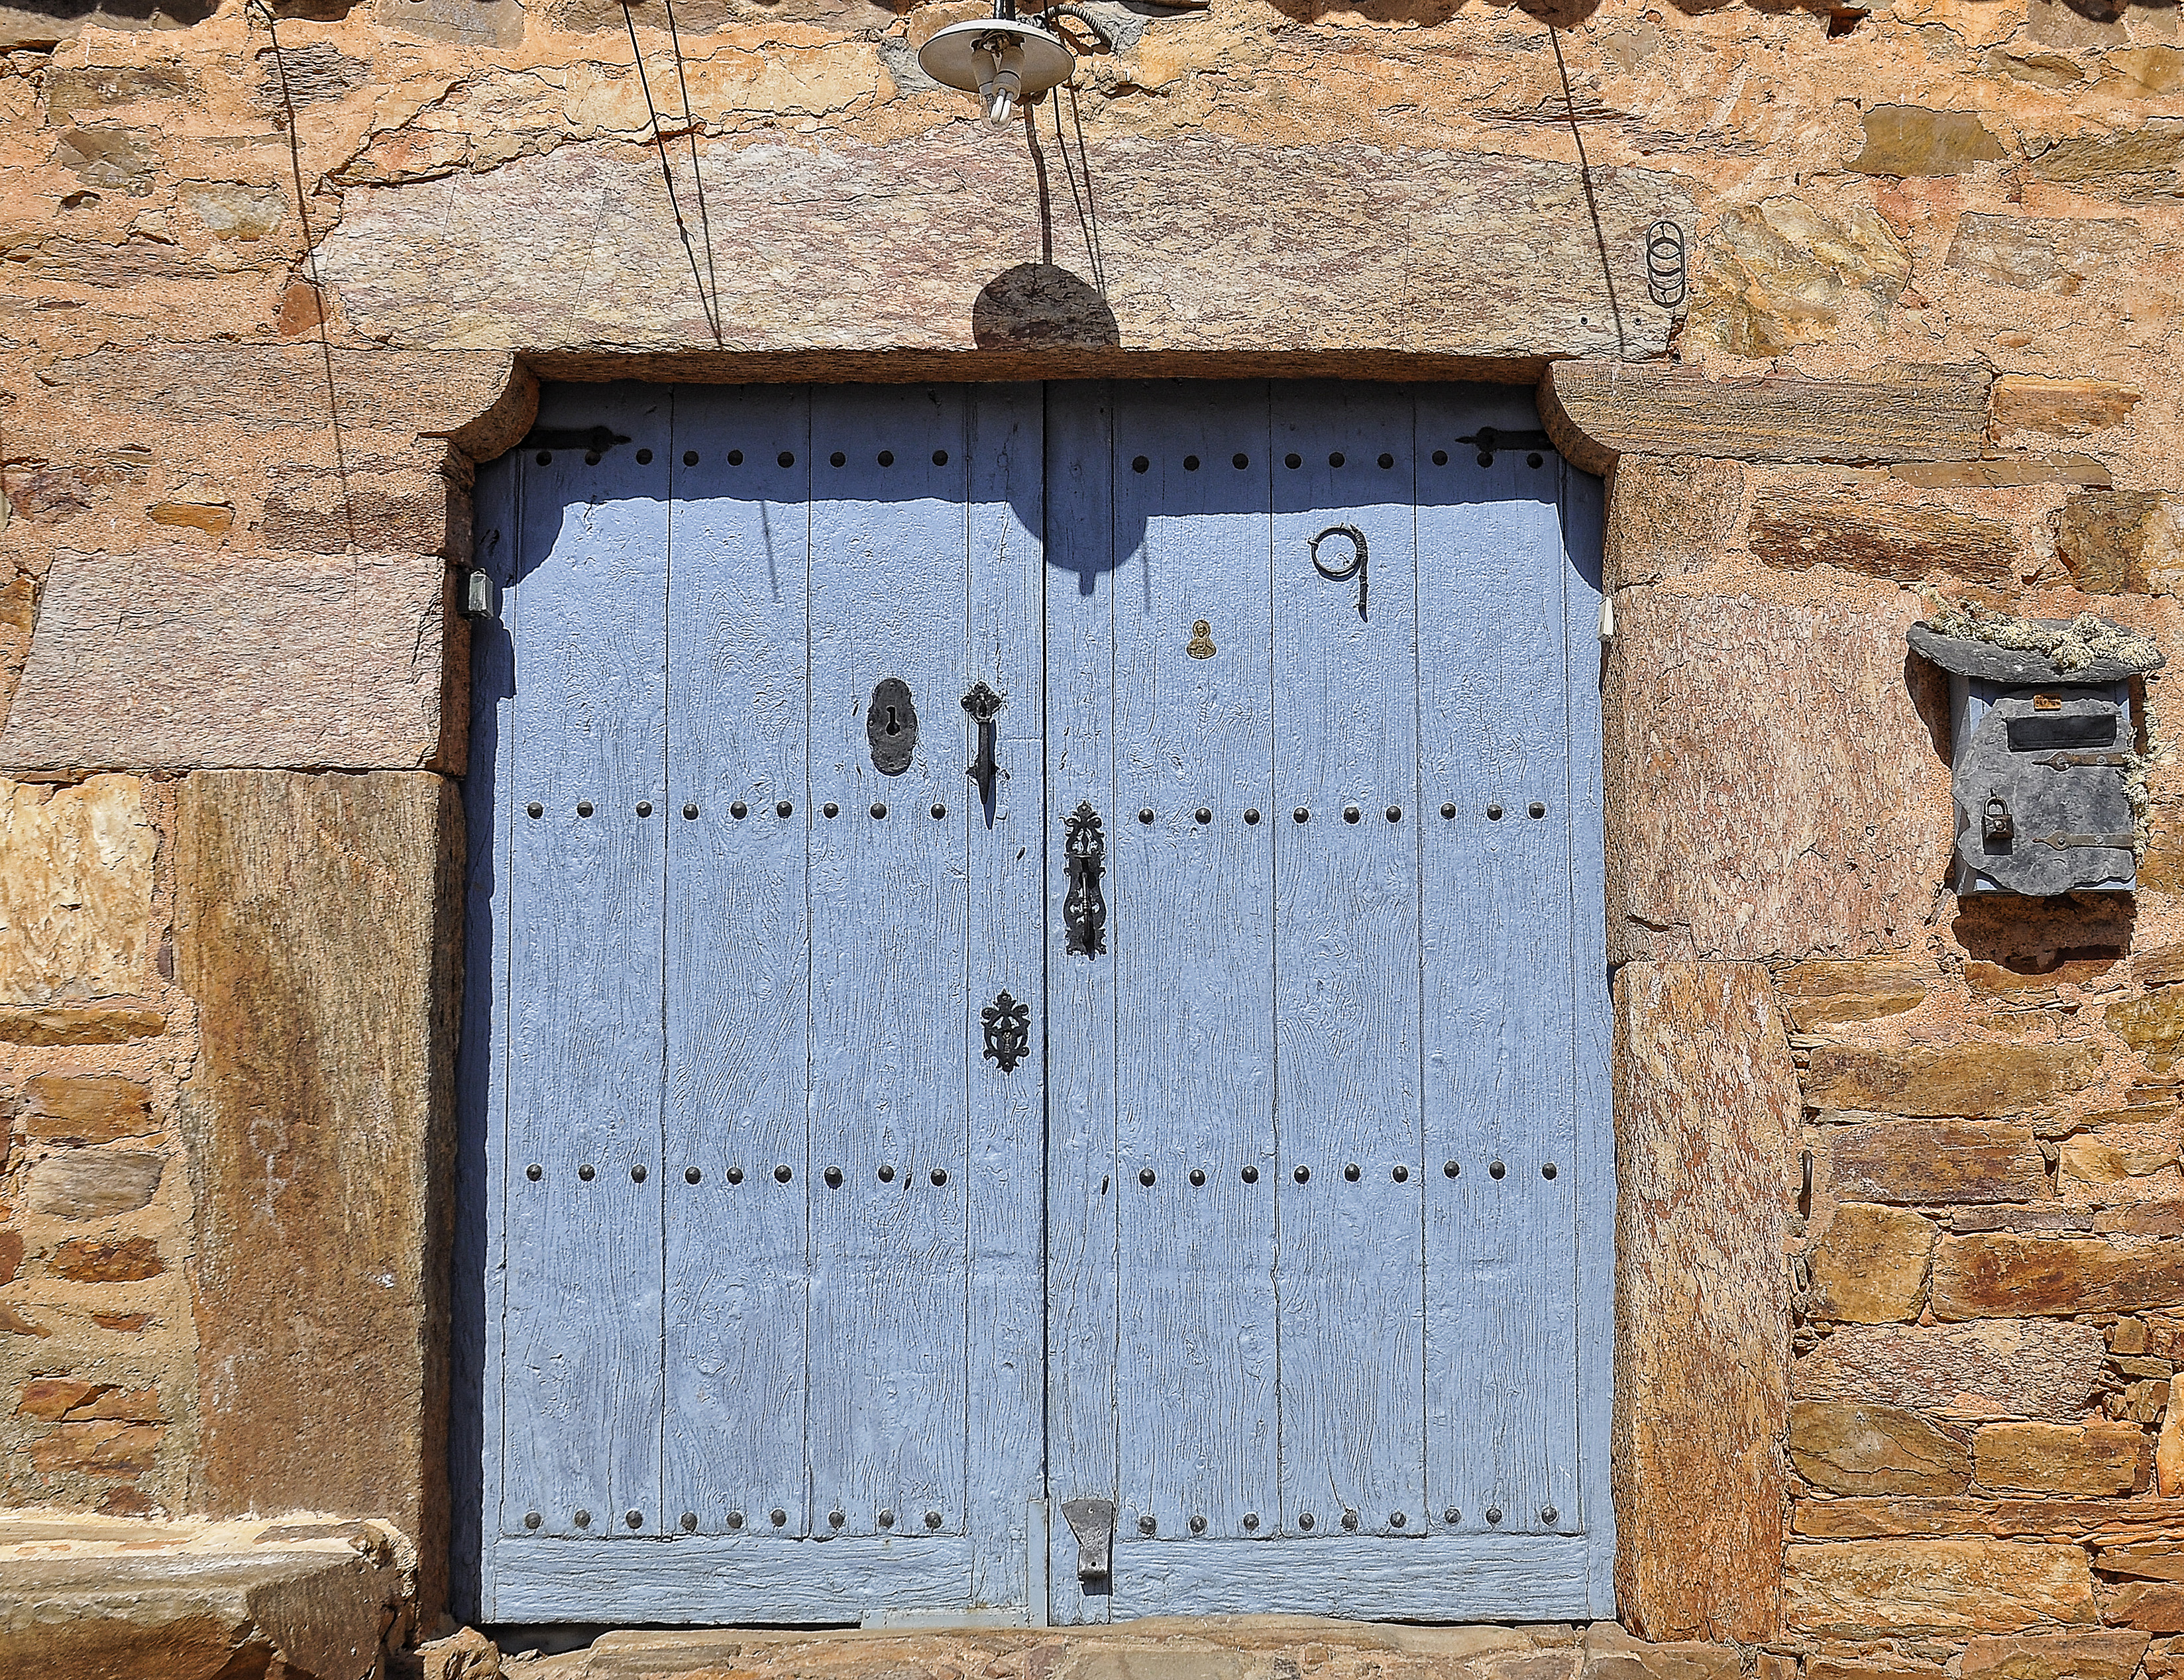
wood, wall, rural, brick, door, puerta, maragata, y, casas, castilla, leon, castillayleon, espana, ancient history